2006 FIFA U-20 Women's World Championship

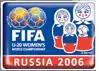

The 2006 FIFA U-20 Women's World Championship was held in Russia from 17 August to 3 September 2006. It was the officially recognized world championship for women's under-20 national association football teams. Matches were held in four Moscow stadiums (Dynamo, Lokomotiv, Podmoskovie Stadium and Torpedo Stadium) and one in Saint Petersburg (Petrovsky Stadium).